Kanichee Mine

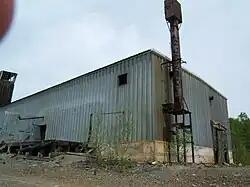
One of the several buildings at the Kanichee Mine.

The Kanichee Mine, also less commonly known as the Ajax Mine, is an abandoned base metal and precious metal mine, located in the Temagami region of northeastern Ontario, Canada. It is near the small unincorporated community of Temagami North, accessed by the Kanichee Mine Road from Highway 11. The Kanichee Mine zone has been explored and mined discontinuously from as early as 1910. During the 20th century, it operated and closed down at least three times, with the most recent being from 1973 to 1976. To date, the discontinuous operation of Kanichee Mine has produced 4.2 million pounds of metal.